Doolittle Raid

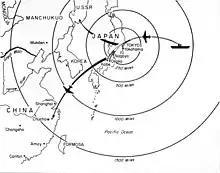
Doolittle Raid targets and landing fields

President Franklin D. Roosevelt spoke to the Joint Chiefs of Staff in a meeting at the White House on 21 December 1941 and said that Japan should be bombed as soon as possible to boost public morale after Pearl Harbor. Doolittle recounted in his autobiography that the raid was intended to bolster American morale and to cause the Japanese to begin doubting their leadership: "An attack on the Japanese homeland would cause confusion in the minds of the Japanese people and sow doubt about the reliability of their leaders. ... Americans badly needed a morale boost."